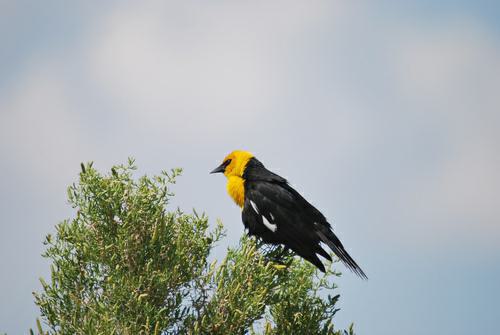
A photo of a yellow headed blackbird